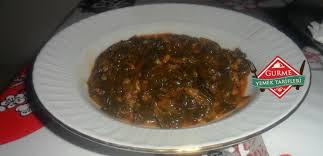
Yemek: ispanak